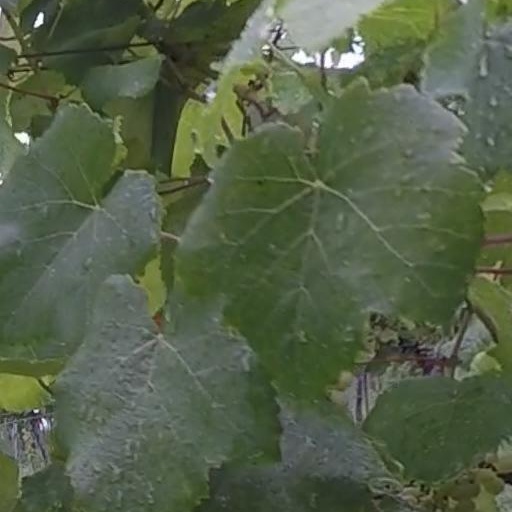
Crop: grape